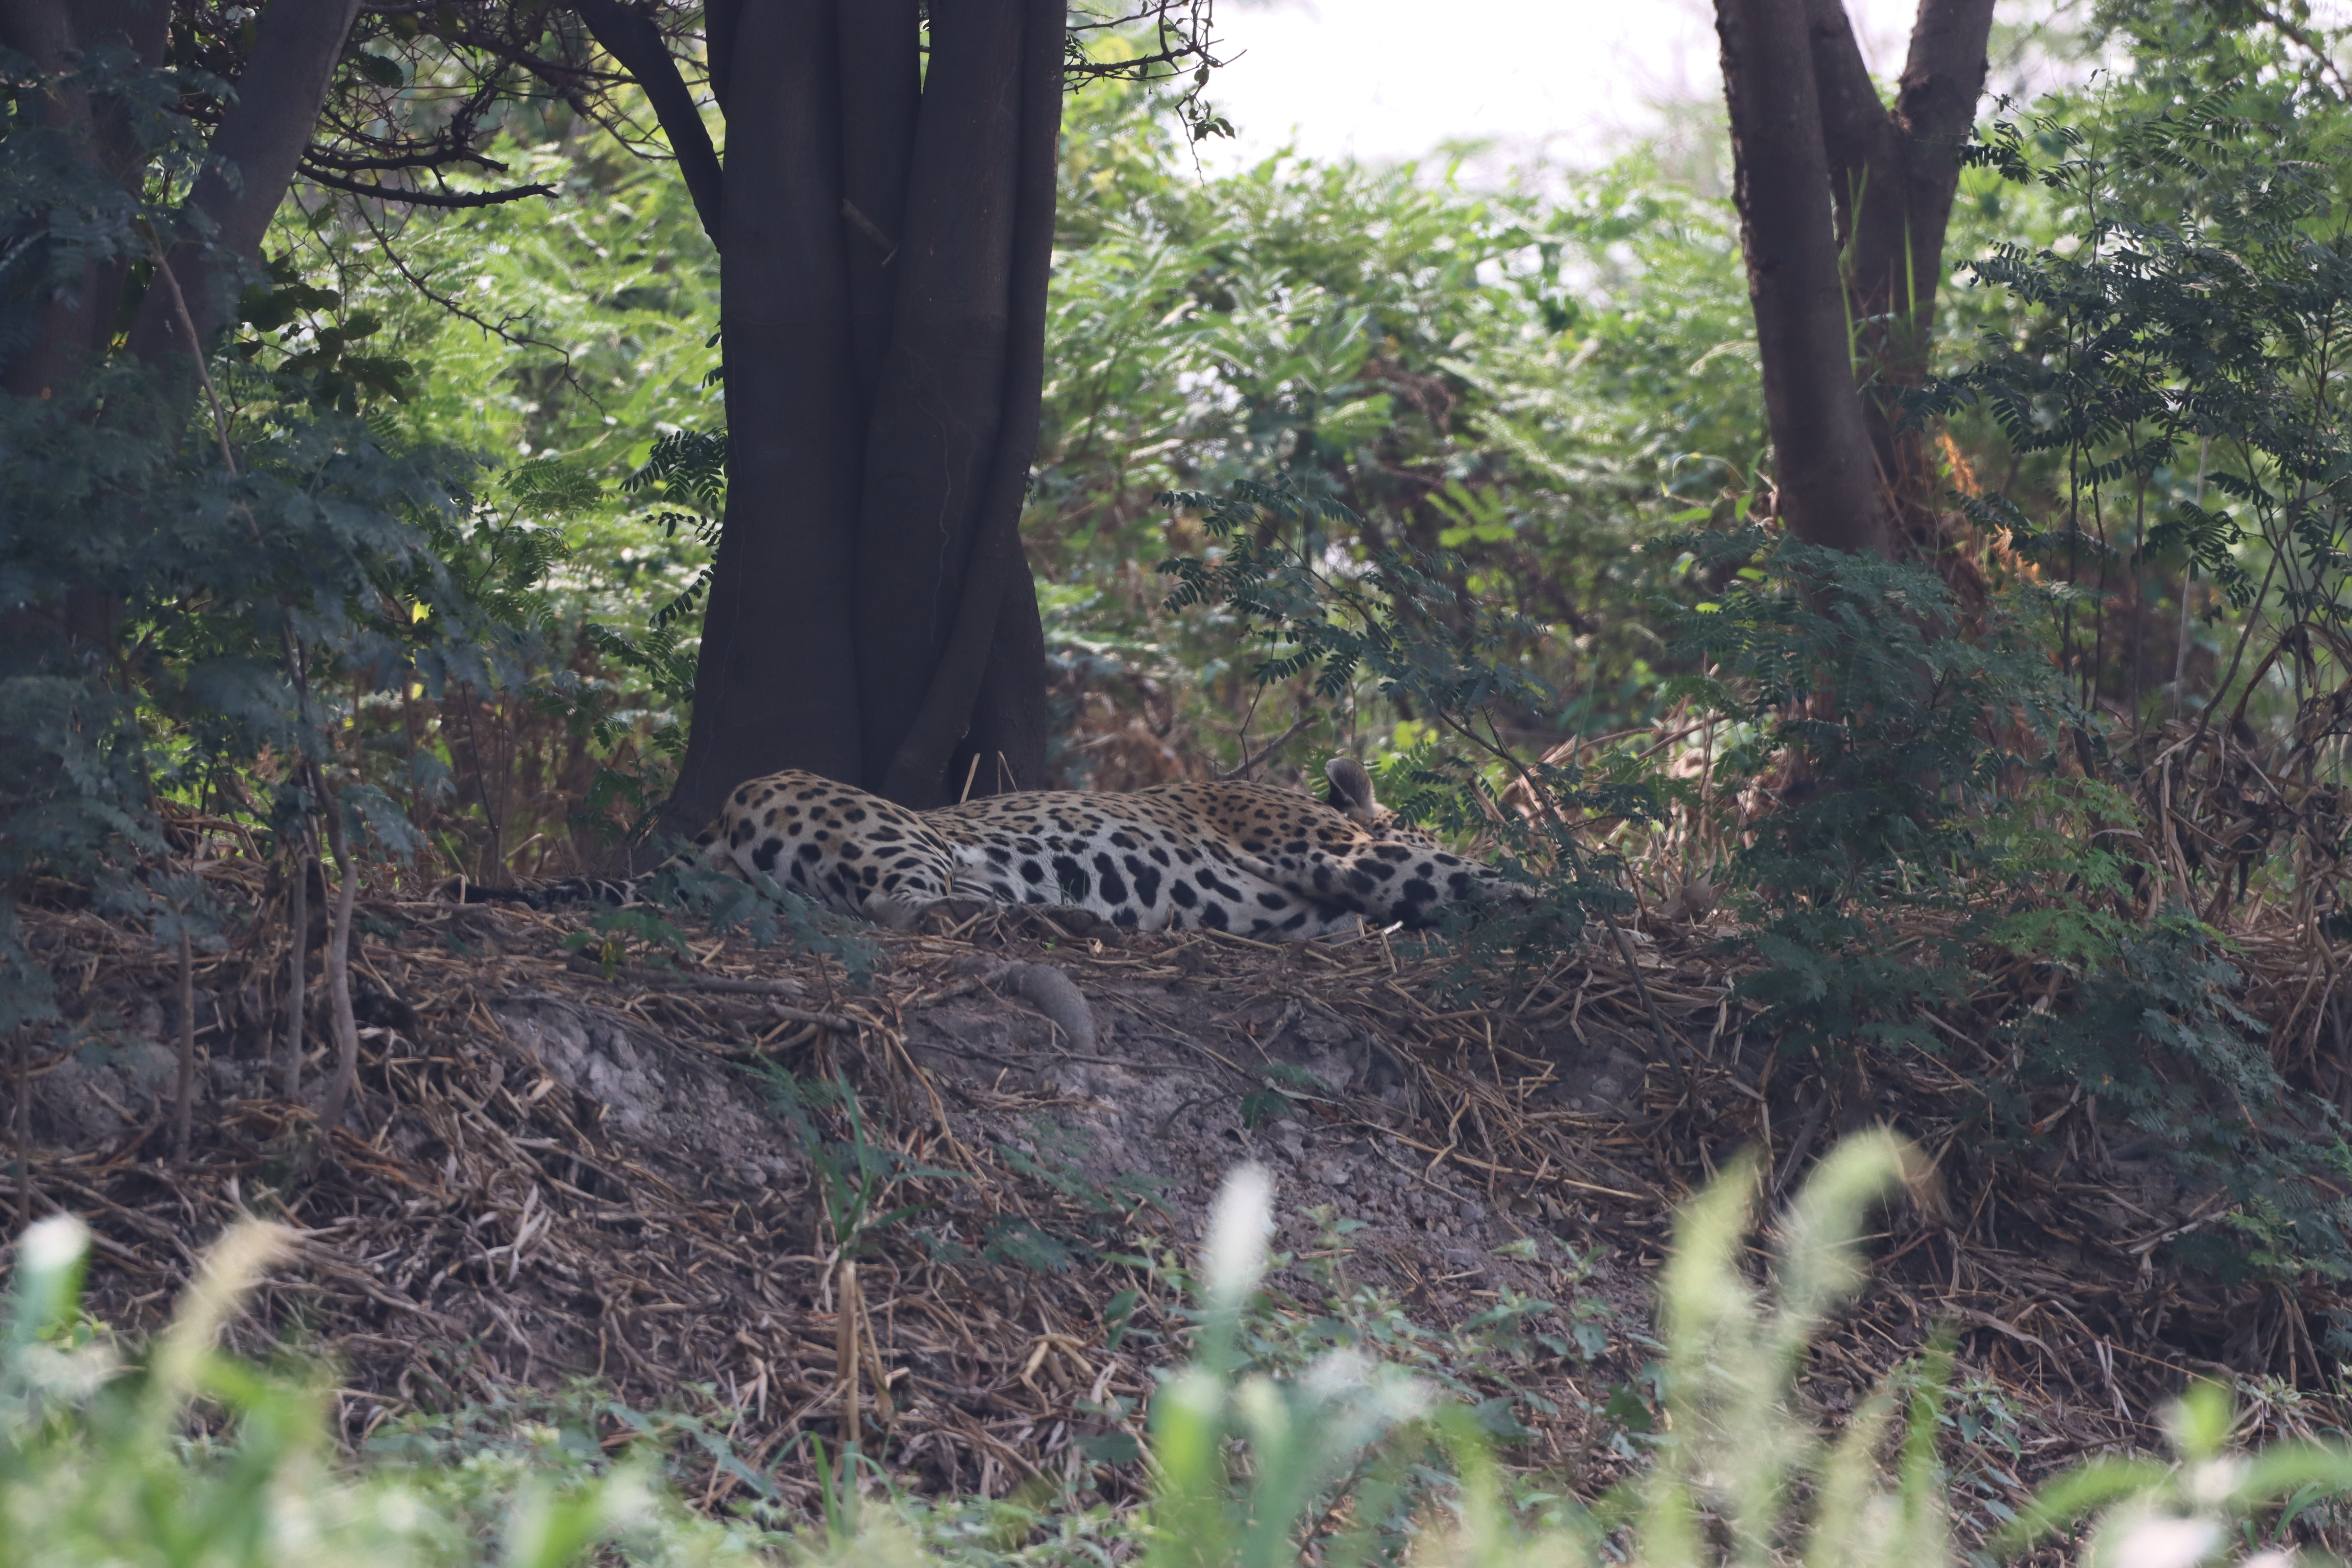
Jaguar: Ousado